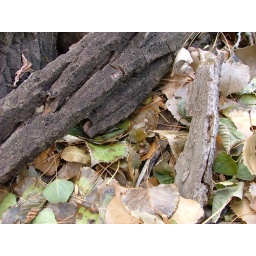
Just the forest floor by my house.